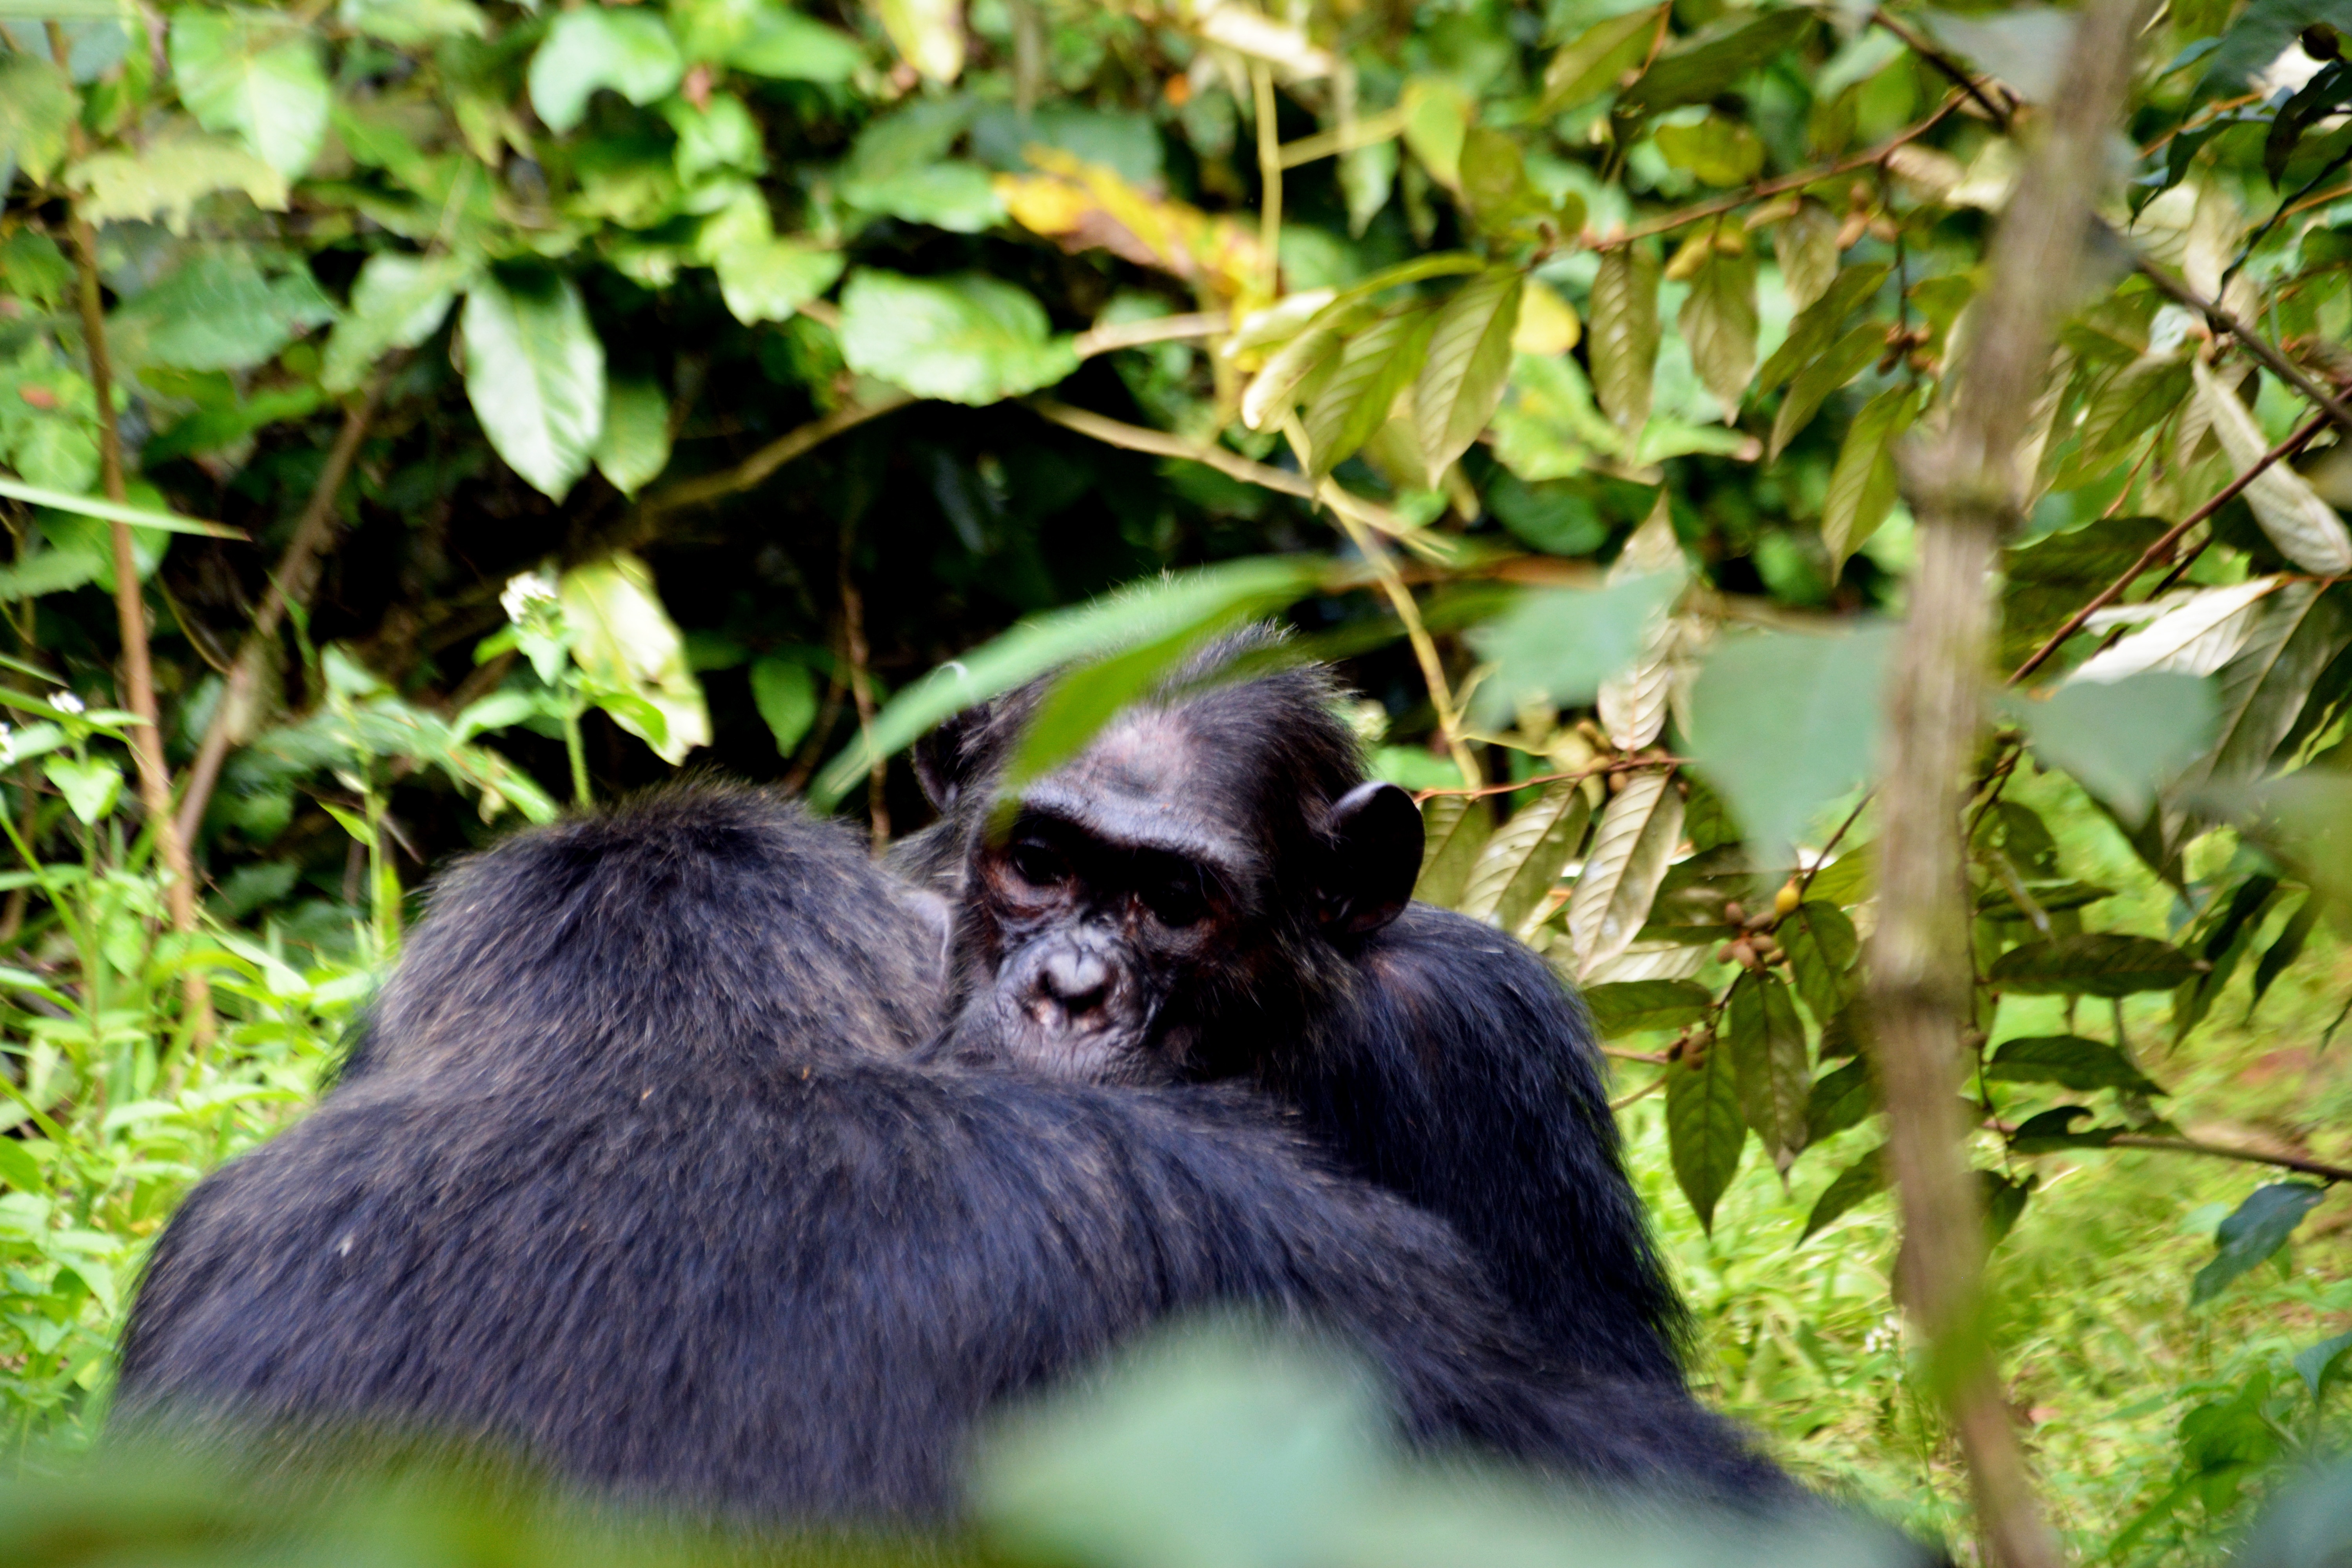
wildlife, mammal, fauna, primate, chimpanzee, vertebrate, chimps, macaque, spider monkey, tropical forest, great ape, new world monkey